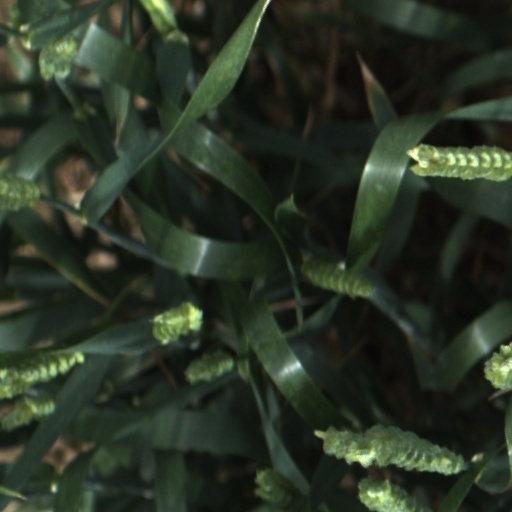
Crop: wheat